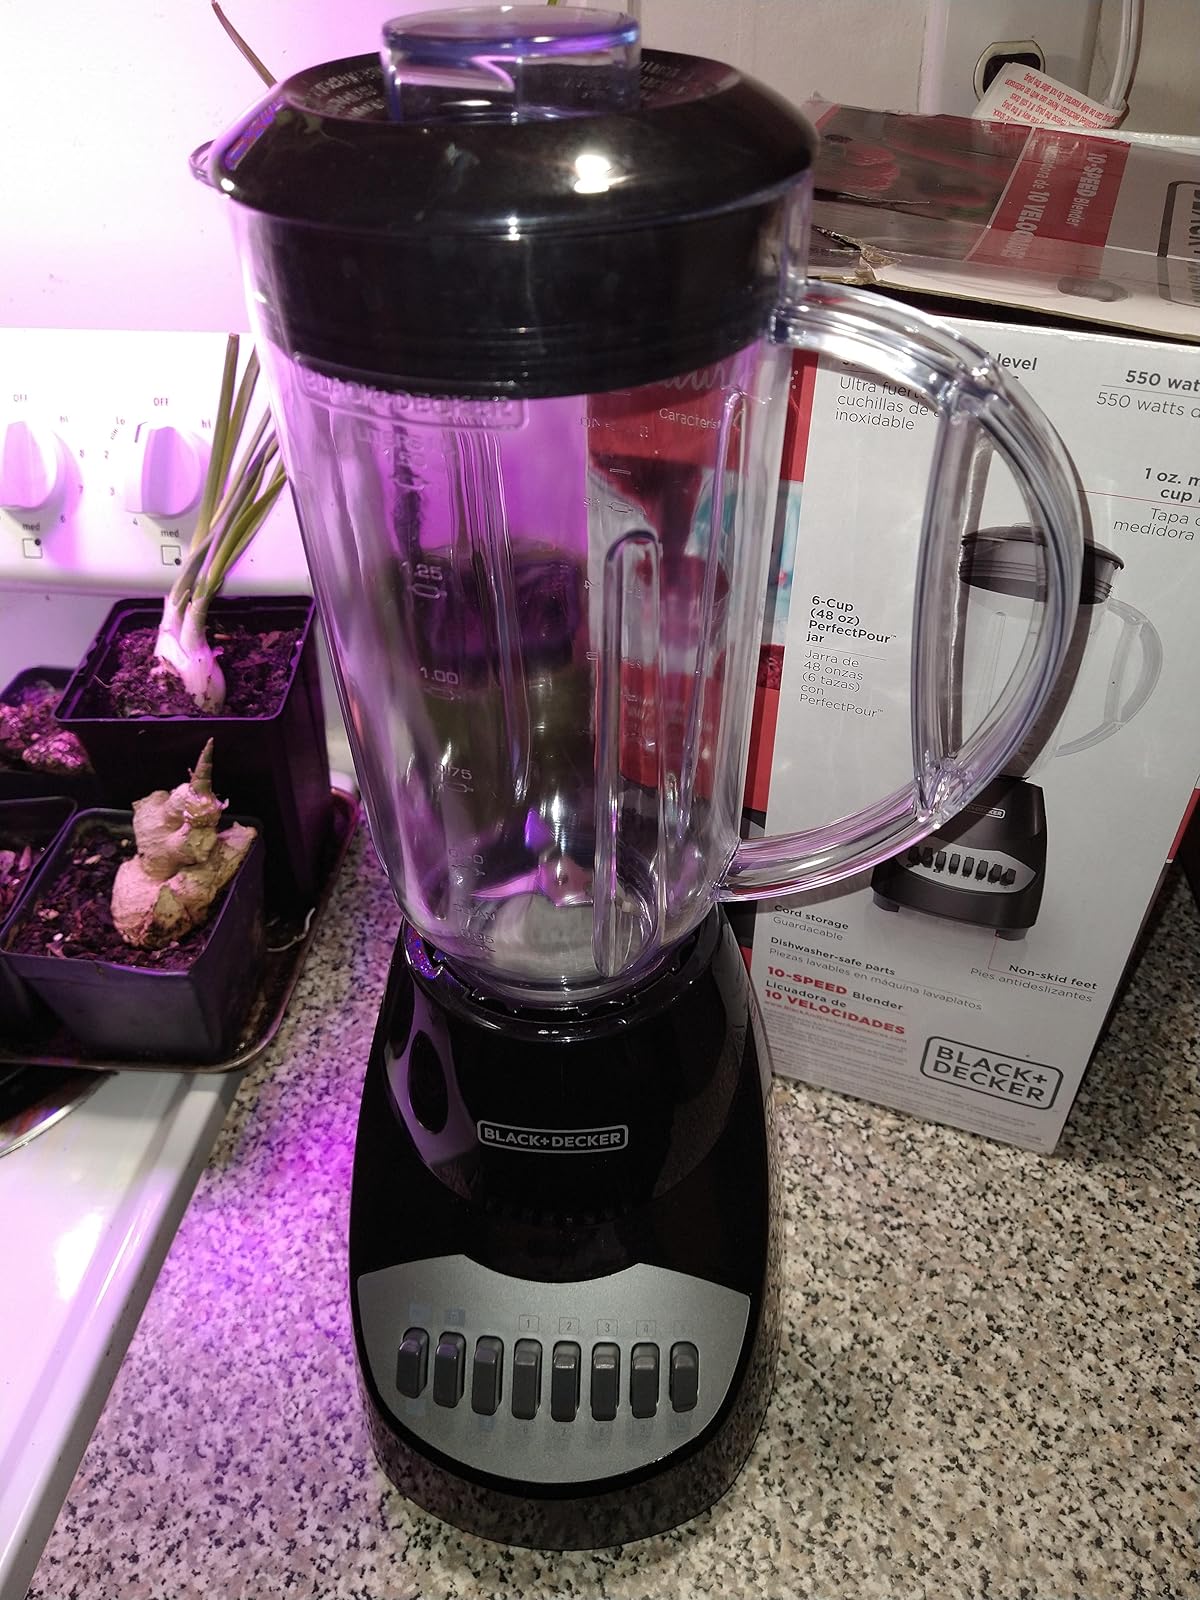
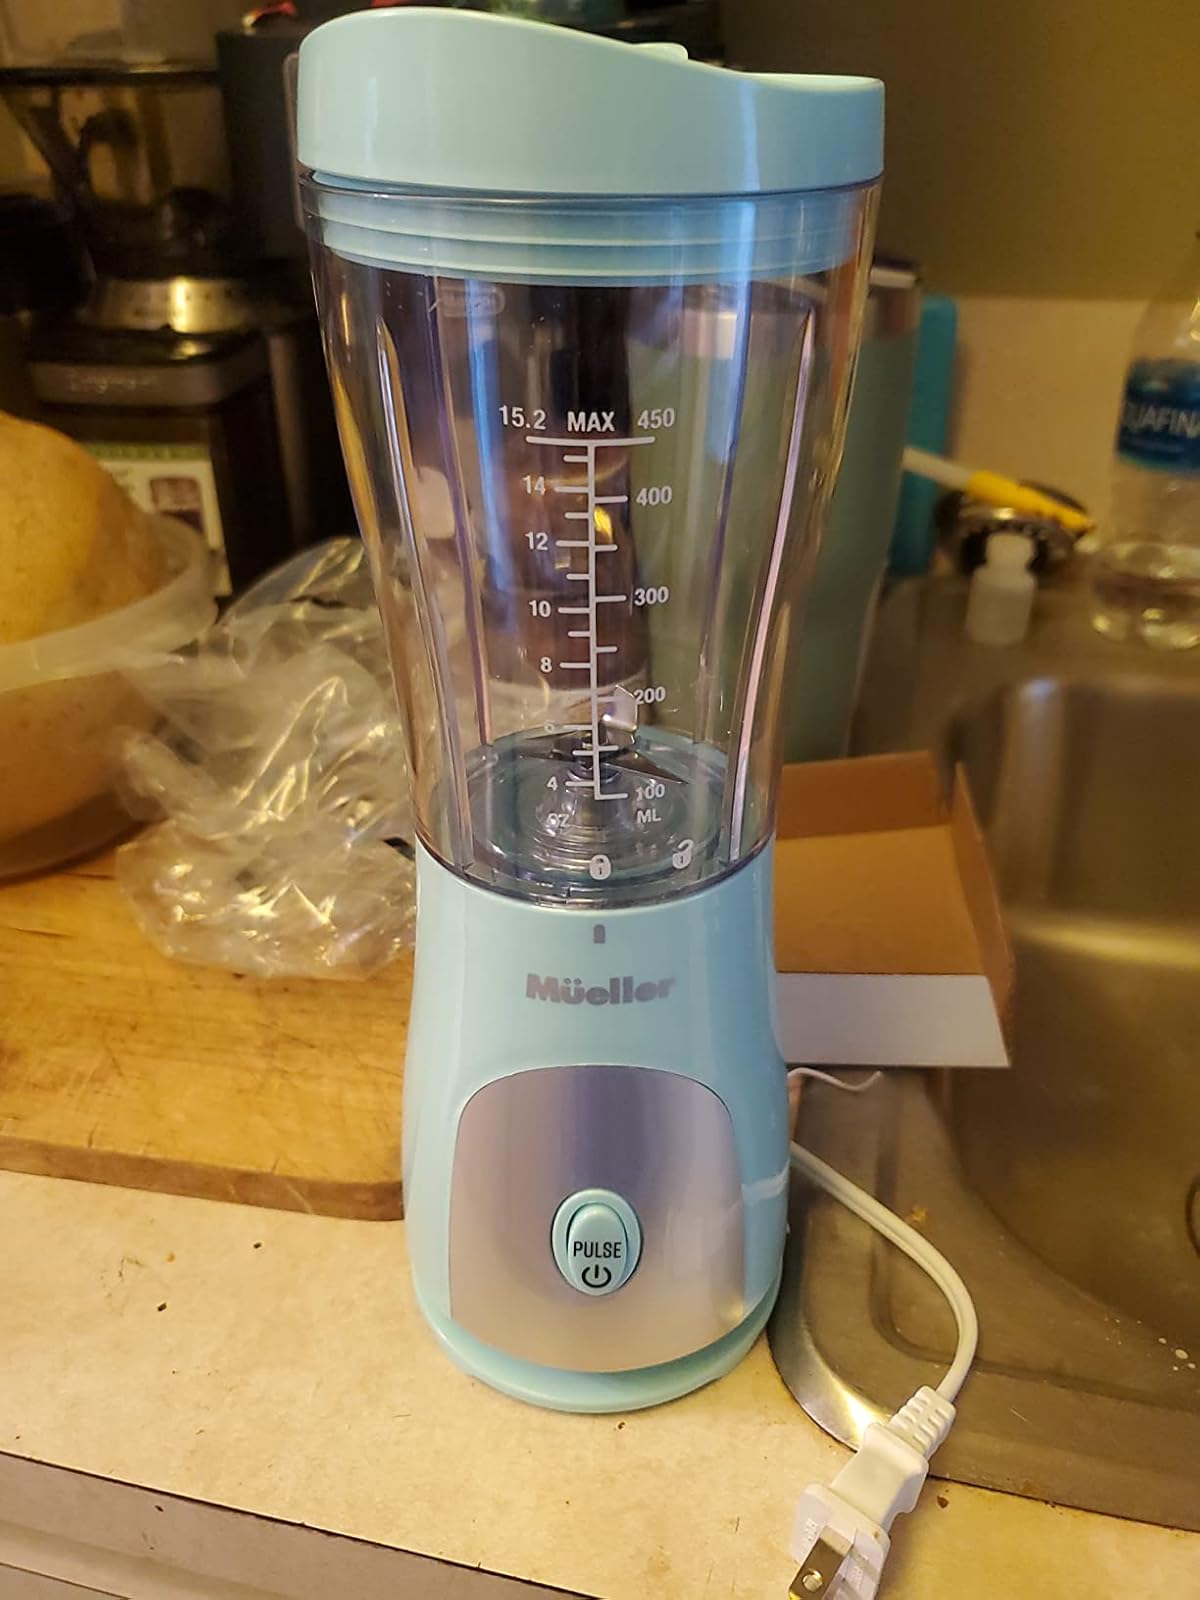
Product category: items_blender
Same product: no